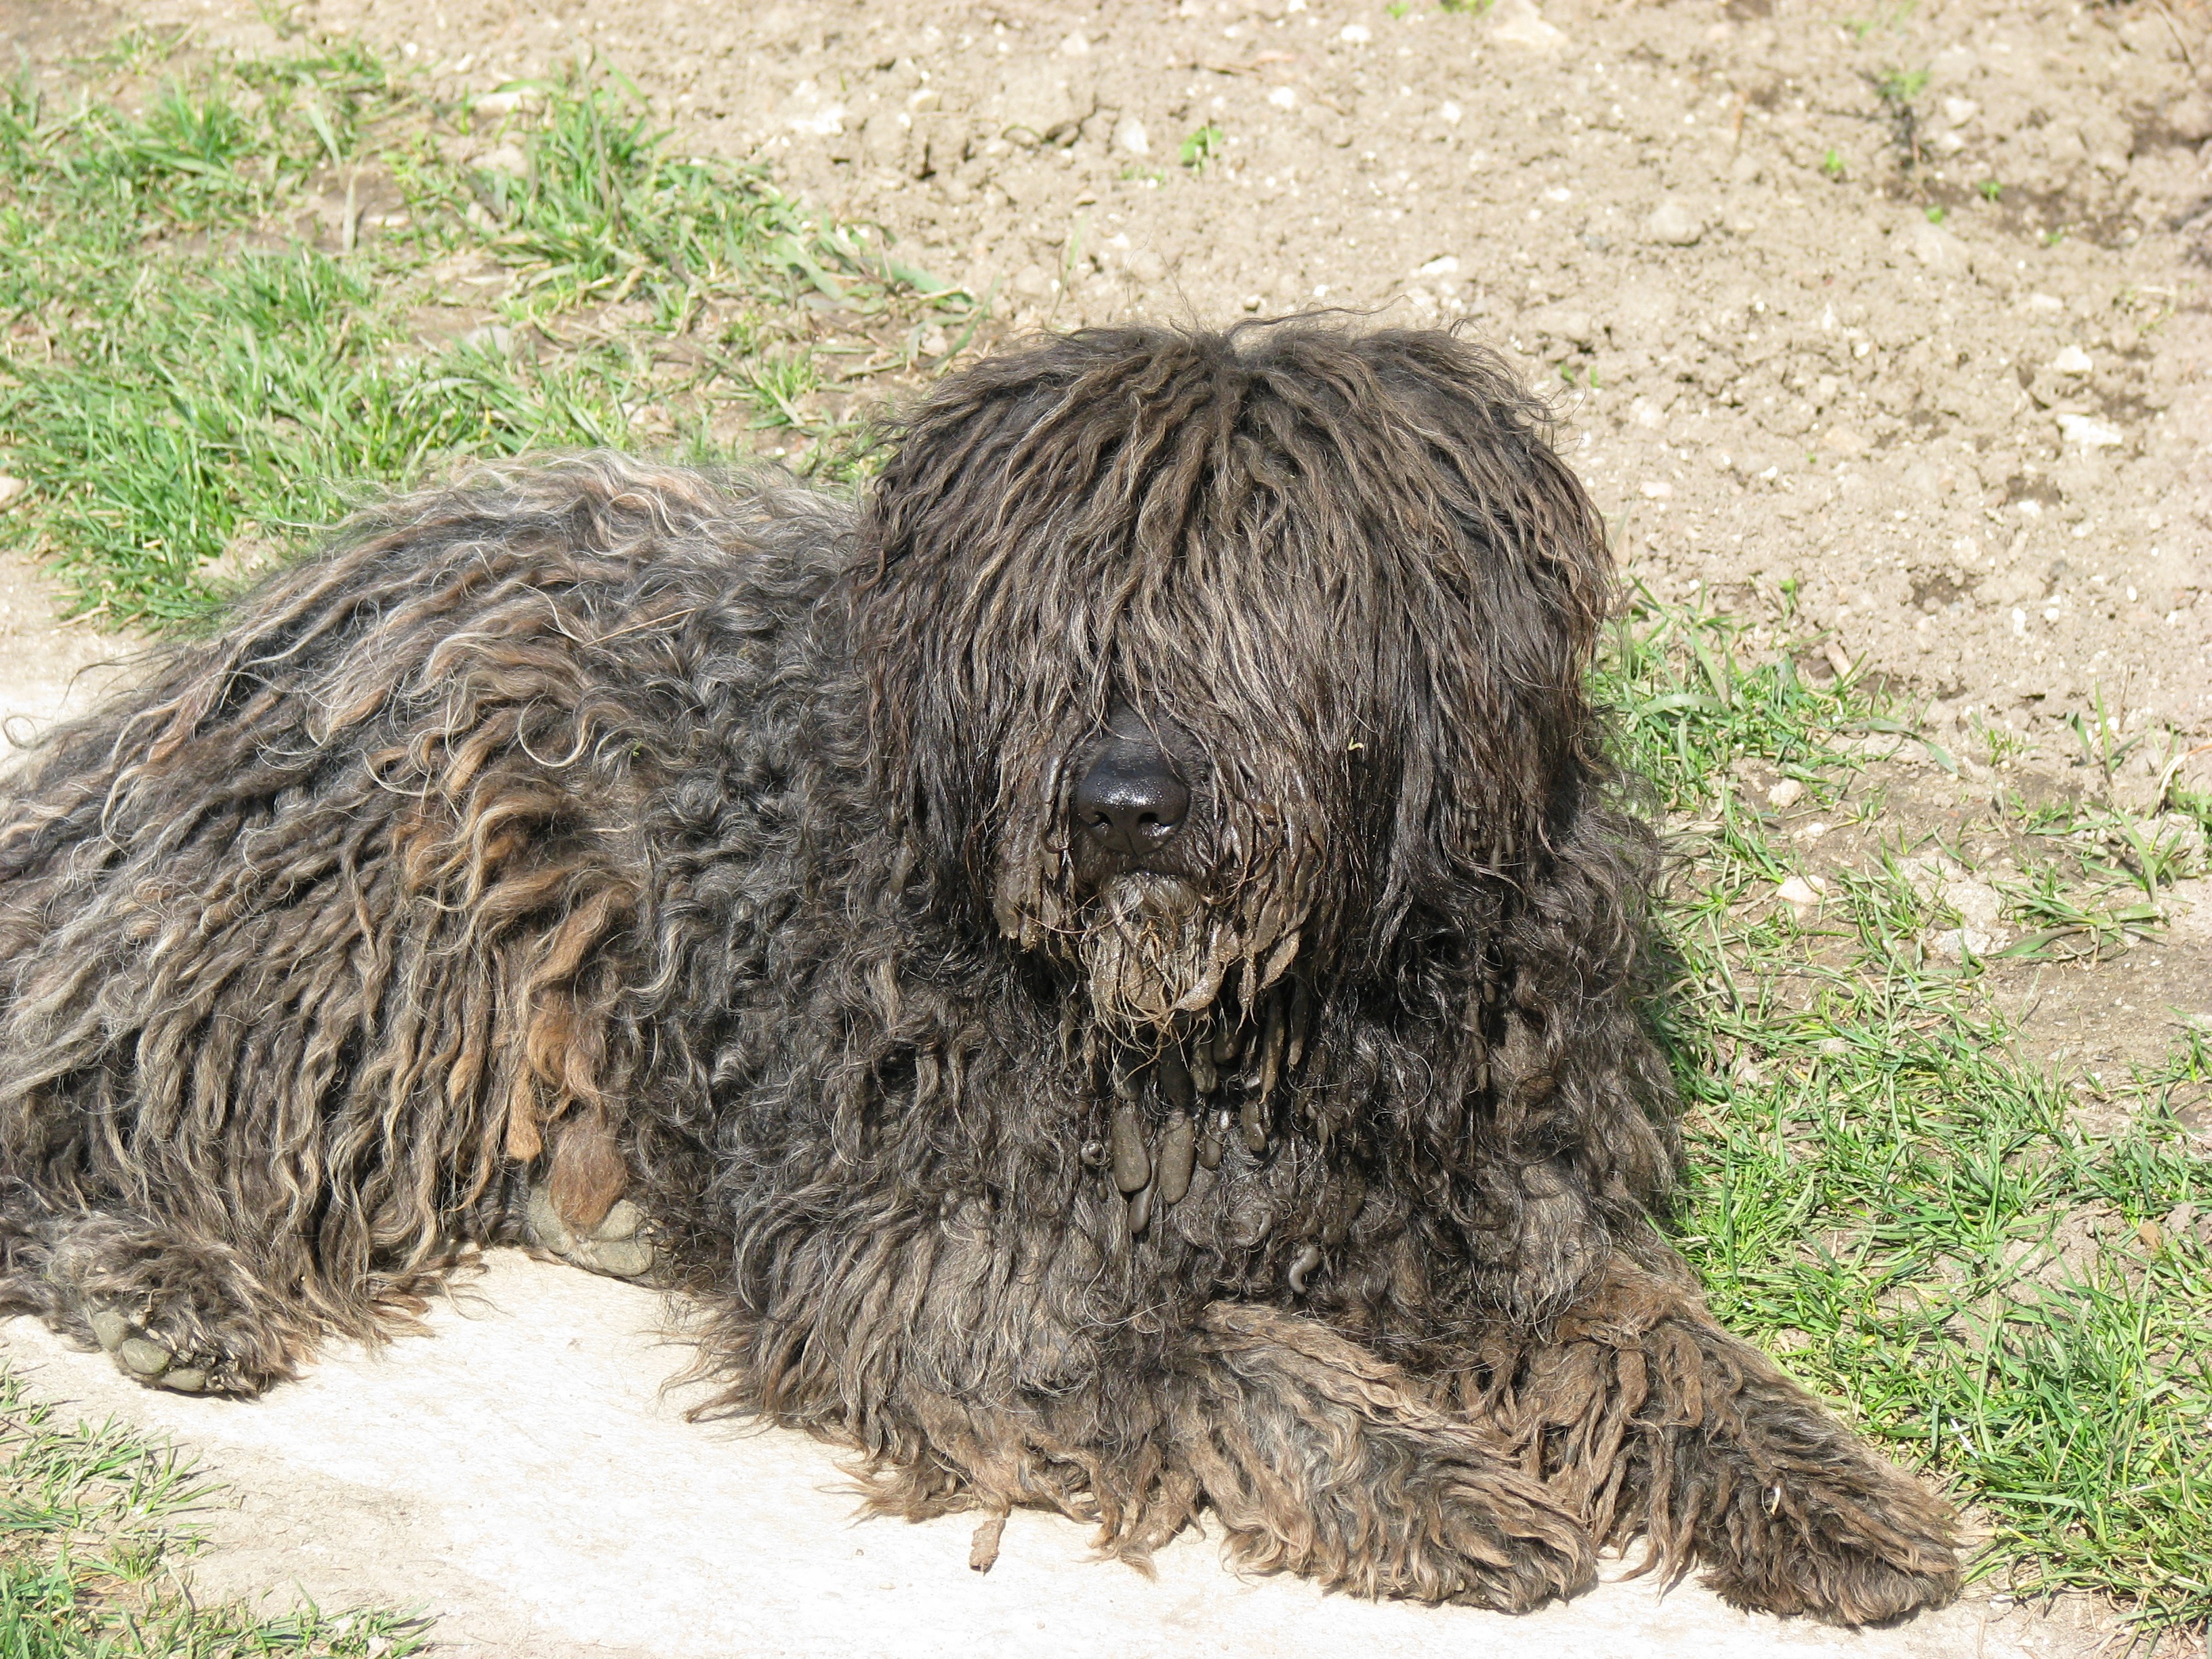
dog, animal, mammal, vertebrate, newfoundland, dog breed, barbet, dog like mammal, carnivoran, dog crossbreeds, caucasian shepherd dog, catalan sheepdog, polish lowland sheepdog, lagotto romagnolo, pumi, komondor, portuguese water dog, bouvier des flandres, bergamasco shepherd, c o da serra de aires, spanish water dog, puli, irish water spaniel, schapendoes